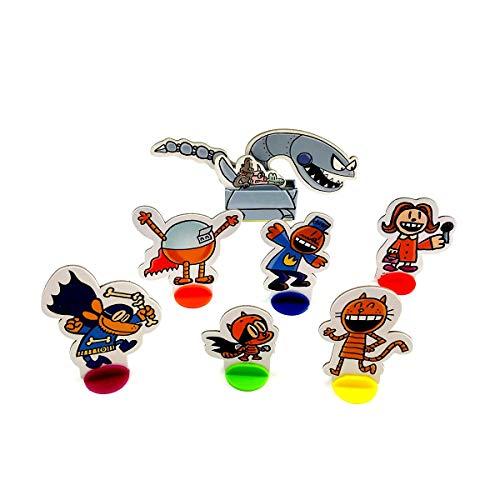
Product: University Games 07010 Dog Man Board Game Attack of The Fleas (Fuzzy Little Evil Animal Squad) Game Based On The Popular Dog Man Book Series by DAV Pilkey, Multi
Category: Toys & Games | Games & Accessories | Board Games
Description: Based on Dav pilkey's bestselling dog Man book series.
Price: $19.99
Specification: ProductDimensions:10.5x10.5x2inches|ItemWeight:1.86pounds|ShippingWeight:1.86pounds(Viewshippingratesandpolicies)|ASIN:B07XQYQB45|Itemmodelnumber:07010|Manufacturerrecommendedage:6yearsandup